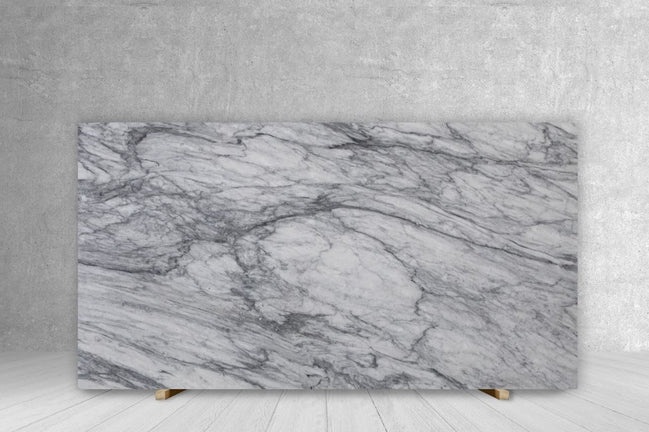
MARBLE WHITE SUPER POLISHED SLAB  + AZEROCARE 3/4 108 x 68
Type: WHITE SUPER Family: EXOTIC Sub-family: MARBLE 108 x 68
Brand: Tilehouz
Category: Hardware > Building Materials > Countertops